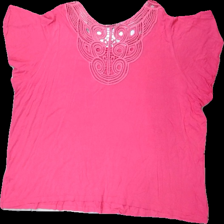
View: back
Type: Top
Category: Ladies
Brand: Bodyflirt
Colors: Pink
Material: 68% viskos 32% bomull
Pattern: Embroidered
Cut: C-collar
Size: XL
Season: All
Price range: <50
Recommended usage: Reuse
Description: top med broderi tryck